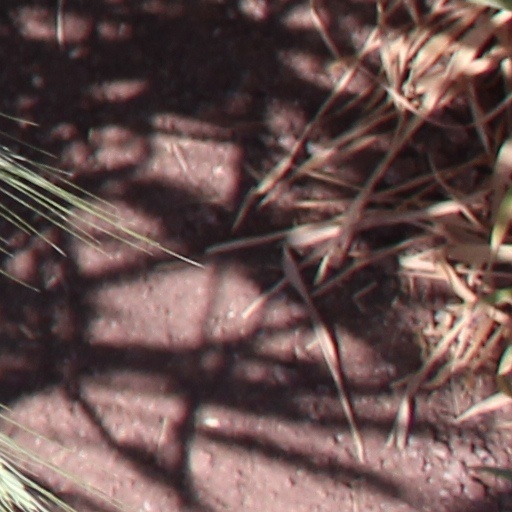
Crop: wheat